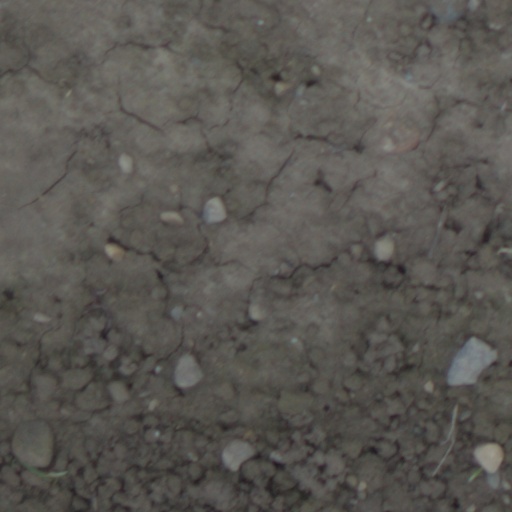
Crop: wheat